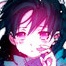
Portrait style: Anime Portrait